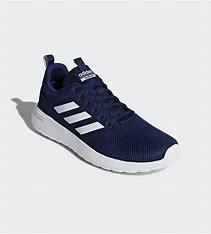
Brand: Adidas
Model: Lite Racer CLN